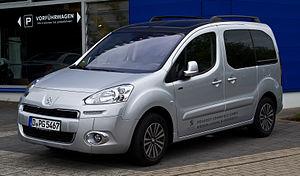
Le Peugeot Partner II est une automobile produite par la marque Peugeot depuis 2008. Il s'agit de la seconde génération du Peugeot Partner depuis 1996.